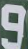
Number: 9